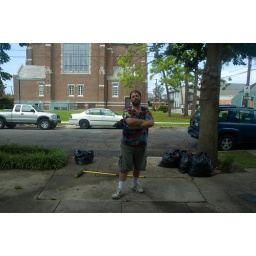
Craig finished cleaning up the tree debris dumped around the house due to Gustav.